Contemporary European law

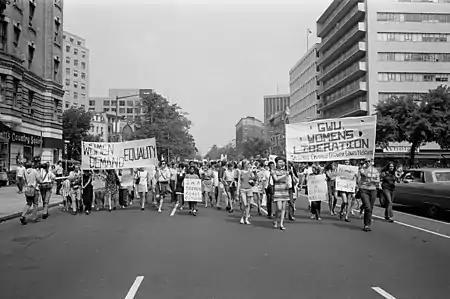

The Industrial Revolution led to the upheaval of the social structures of the time, creating a large segment of the population without any protection. In response, the "working class" slowly and laboriously managed to gain social and political weight, obtaining, around the turn of the two centuries, legislative outcomes that marked the birth of labor law. After years in which workers' associations had been banned, in 1871, the "Trade Union Act" was passed in England, through which trade unions were legalized for the first time, although only for those organizations whose statutes had been approved. A few years earlier in France, the offense of coalition established by the Le Chapelier Law of 1791 had been repealed, but it was necessary to wait until March 21, 1884, for the approval of the law proposed by Pierre Waldeck-Rousseau, which legalized trade unions. In Italy, the trade union experience began with mutual aid societies, which, in the last decade of the nineteenth century, became structured and gave rise to the "Camere del Lavoro" (Labor Chambers); with the advent of the Zanardelli Penal Code of 1889, the crime of striking ("if carried out without violence or threat") was repealed, although it remained a source of civil consequences and risk of dismissal.